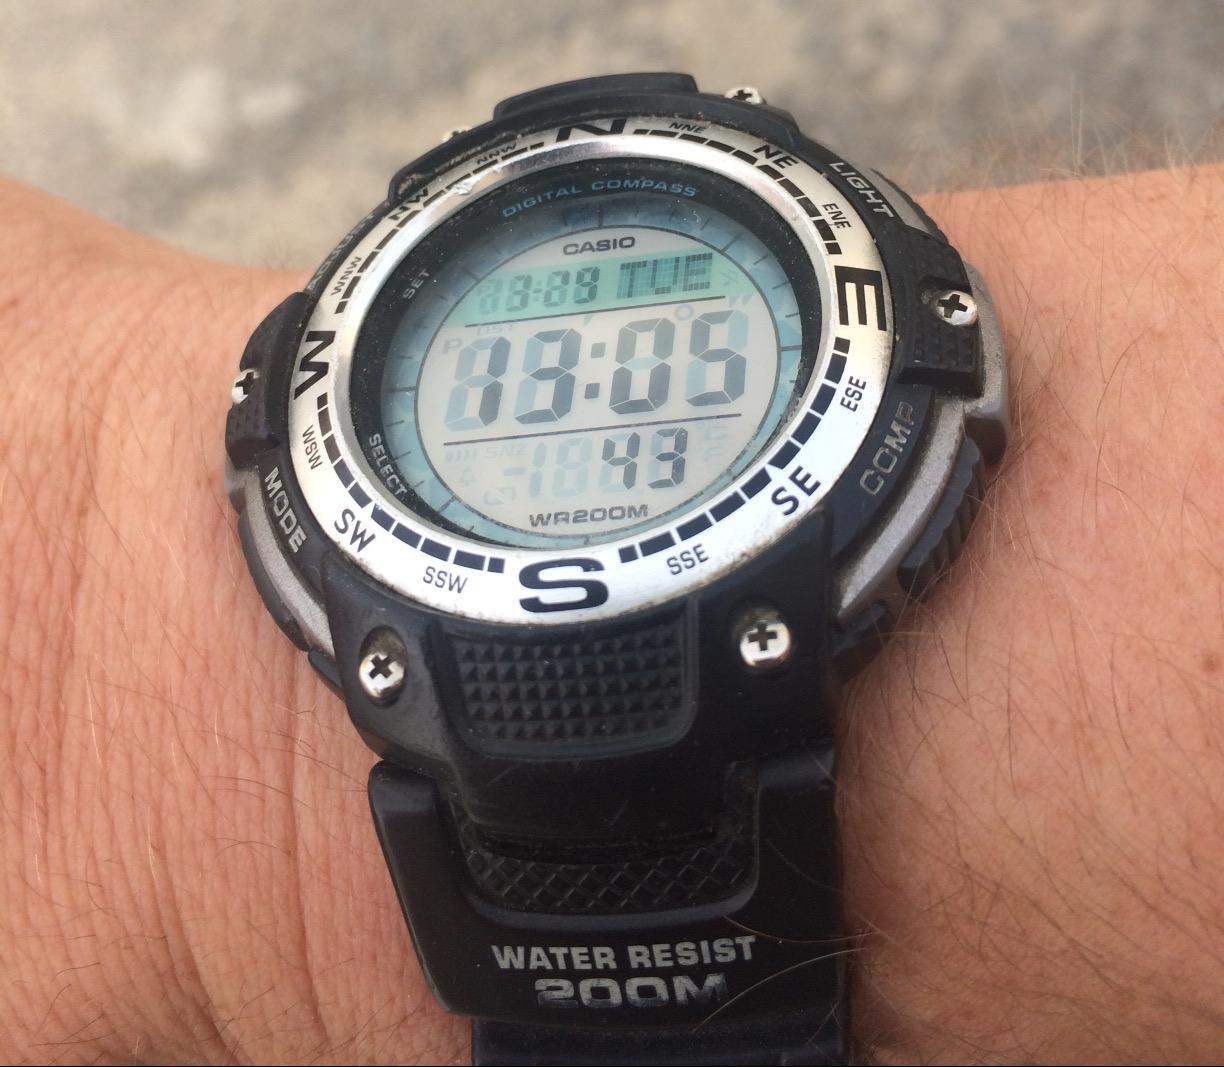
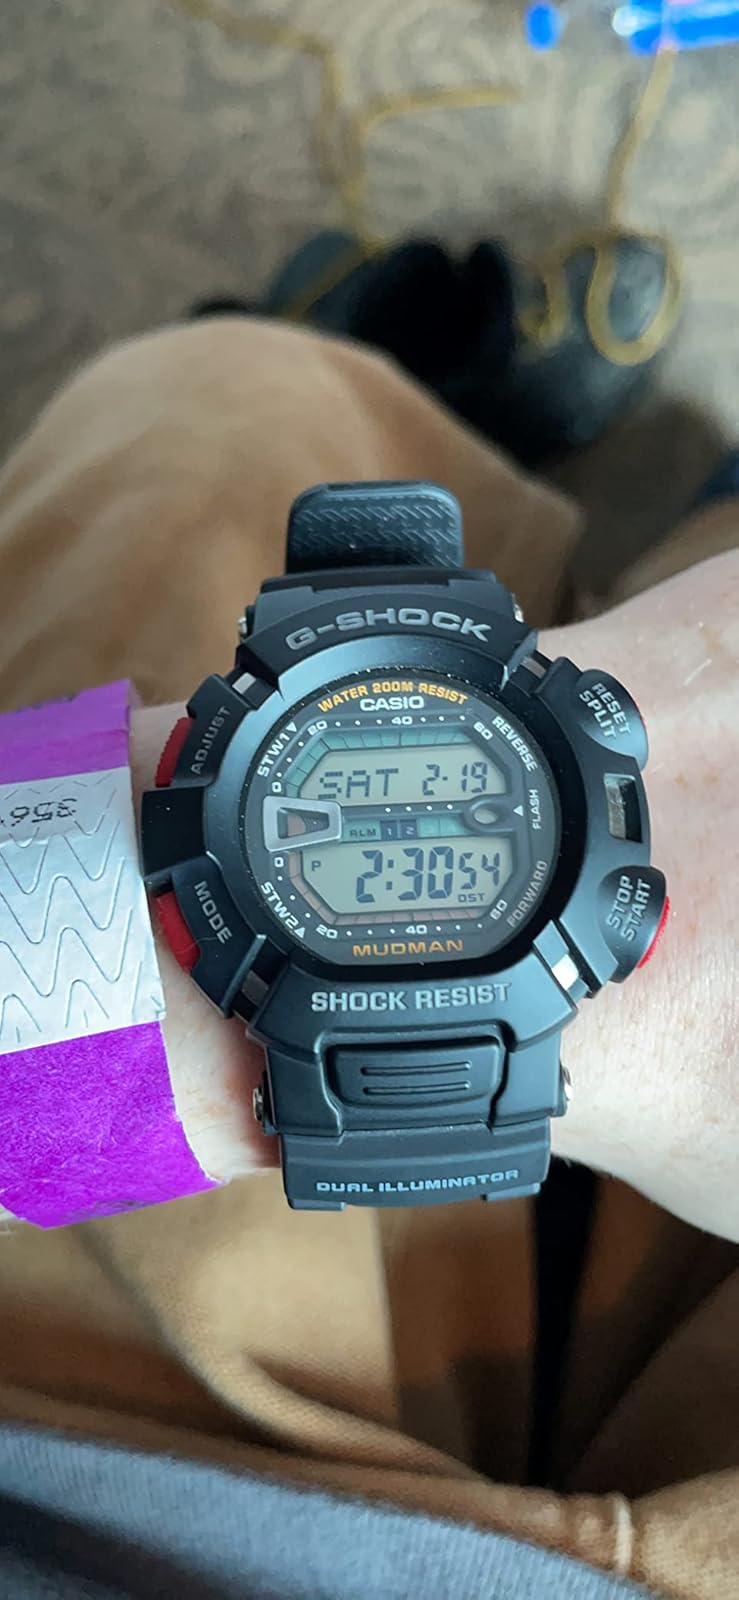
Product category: accessories_watch
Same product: no